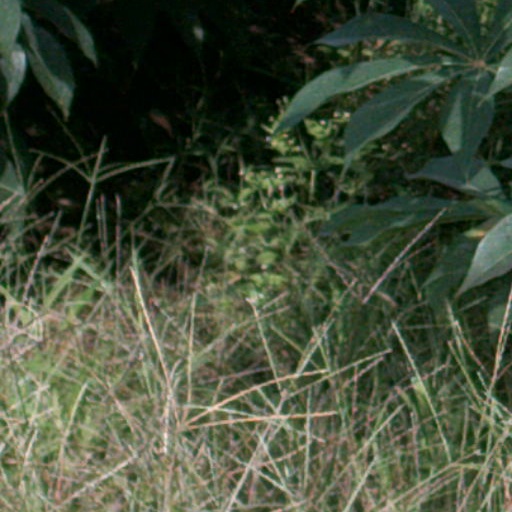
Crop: cassava